Curbigny

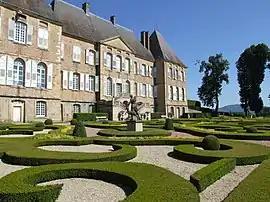
Chateau of Drée

Curbigny is a commune in the Saône-et-Loire department in the region of Bourgogne-Franche-Comté in eastern France.